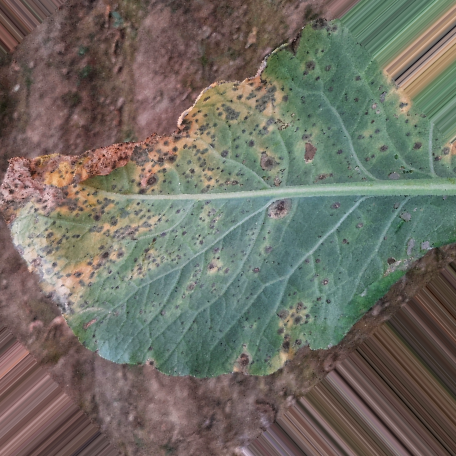
Label: Downy Mildew